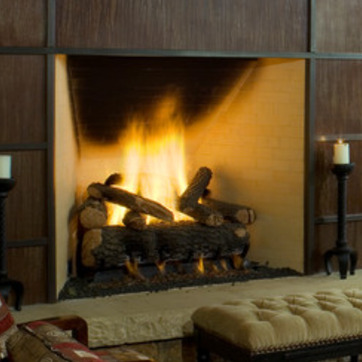
Material: other